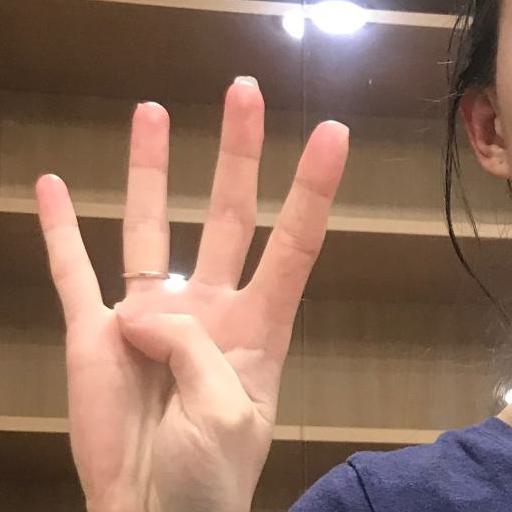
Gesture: four